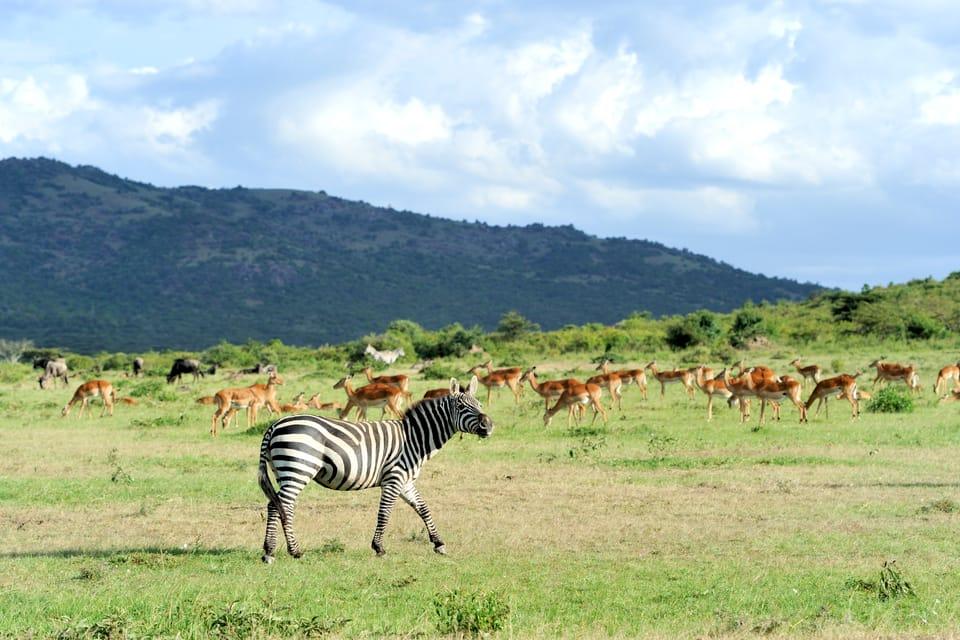
Mandhari yenye nyasi za kijani, miti mifupi wanyama wa aina mbaliimbali wamesambaa na wanazila. Eneo lilio na muinuko,milima, mabonde na sehemu zilizo tambarare.